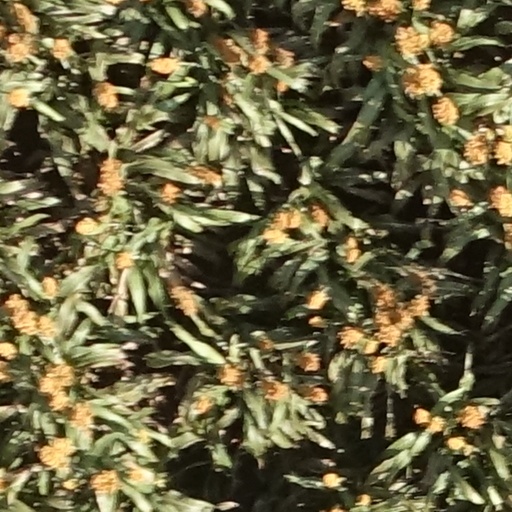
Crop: sorghum